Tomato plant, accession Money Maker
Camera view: horizontal (90 deg, fisheye); turntable rotation: 210 degrees
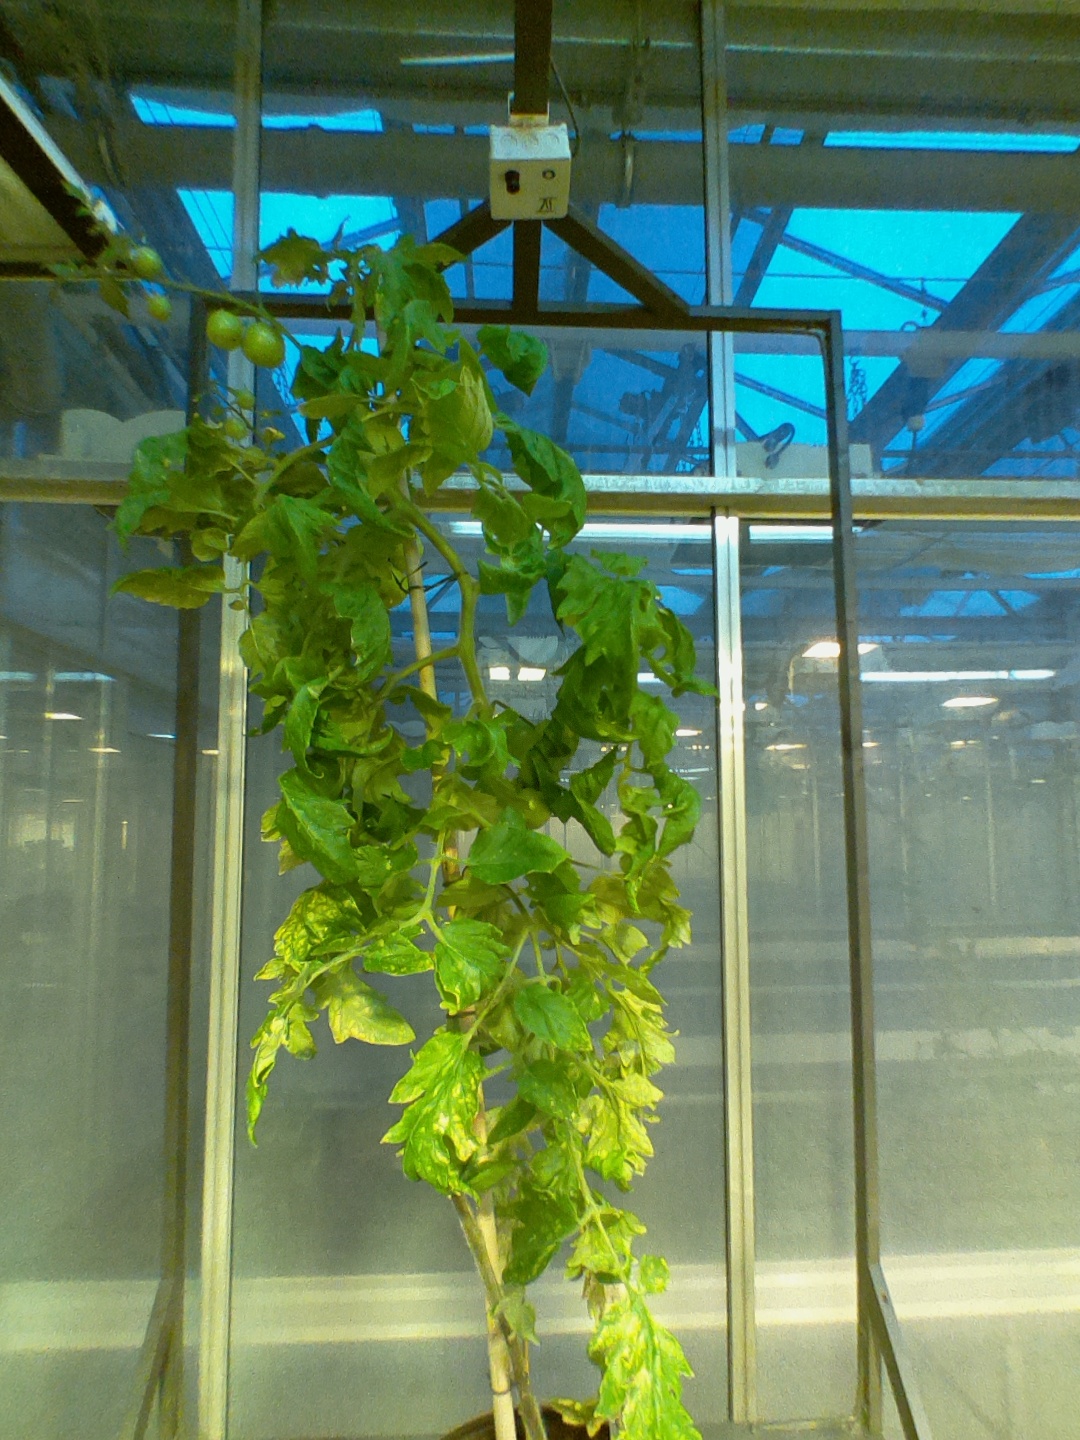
BBCH growth stage 78: 80% -90% of final fruit size